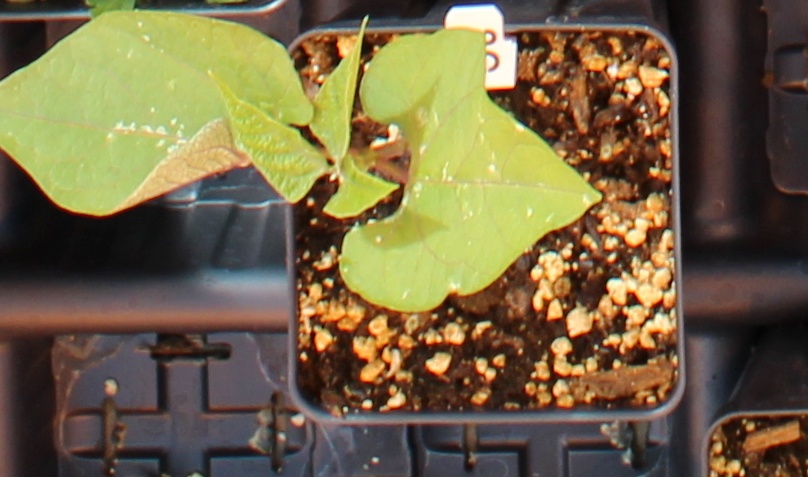
Label: Blackbean